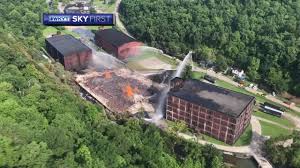
Label: urban_fire